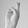
ASL letter: R